Reindalen

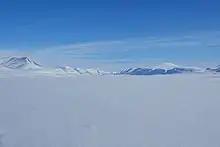
The north-eastern part of Reindalen, seen from where Gangdalen enters Reindalen from the north.

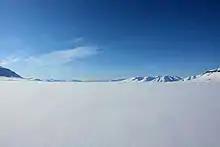
The south-western part of Reindalen, seen from where Gangdalen enters Reindalen from the north.

Reindalen is a valley in Nordenskiöld Land at Spitsbergen, Svalbard. It has a length of about 38 kilometers. The valley stretches westwards from the mountain pass Reindalspasset, and debouches into Van Mijenfjorden, in the bay of Kaldbukta at the northern side of the fjord. The river Reindalselva flows through the valley,and has formed a river delta where it dobouches into the fjord. Reindalen is the largest ice free valley of Svalbard, and is included in the Nordenskiöld Land National Park.